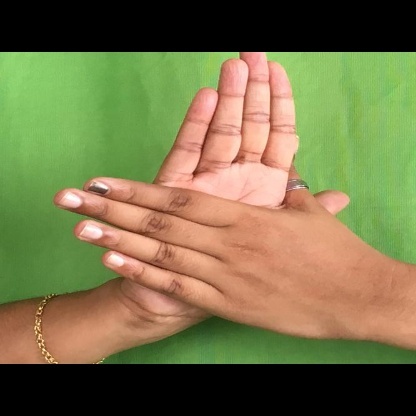
Mudra: Chakra